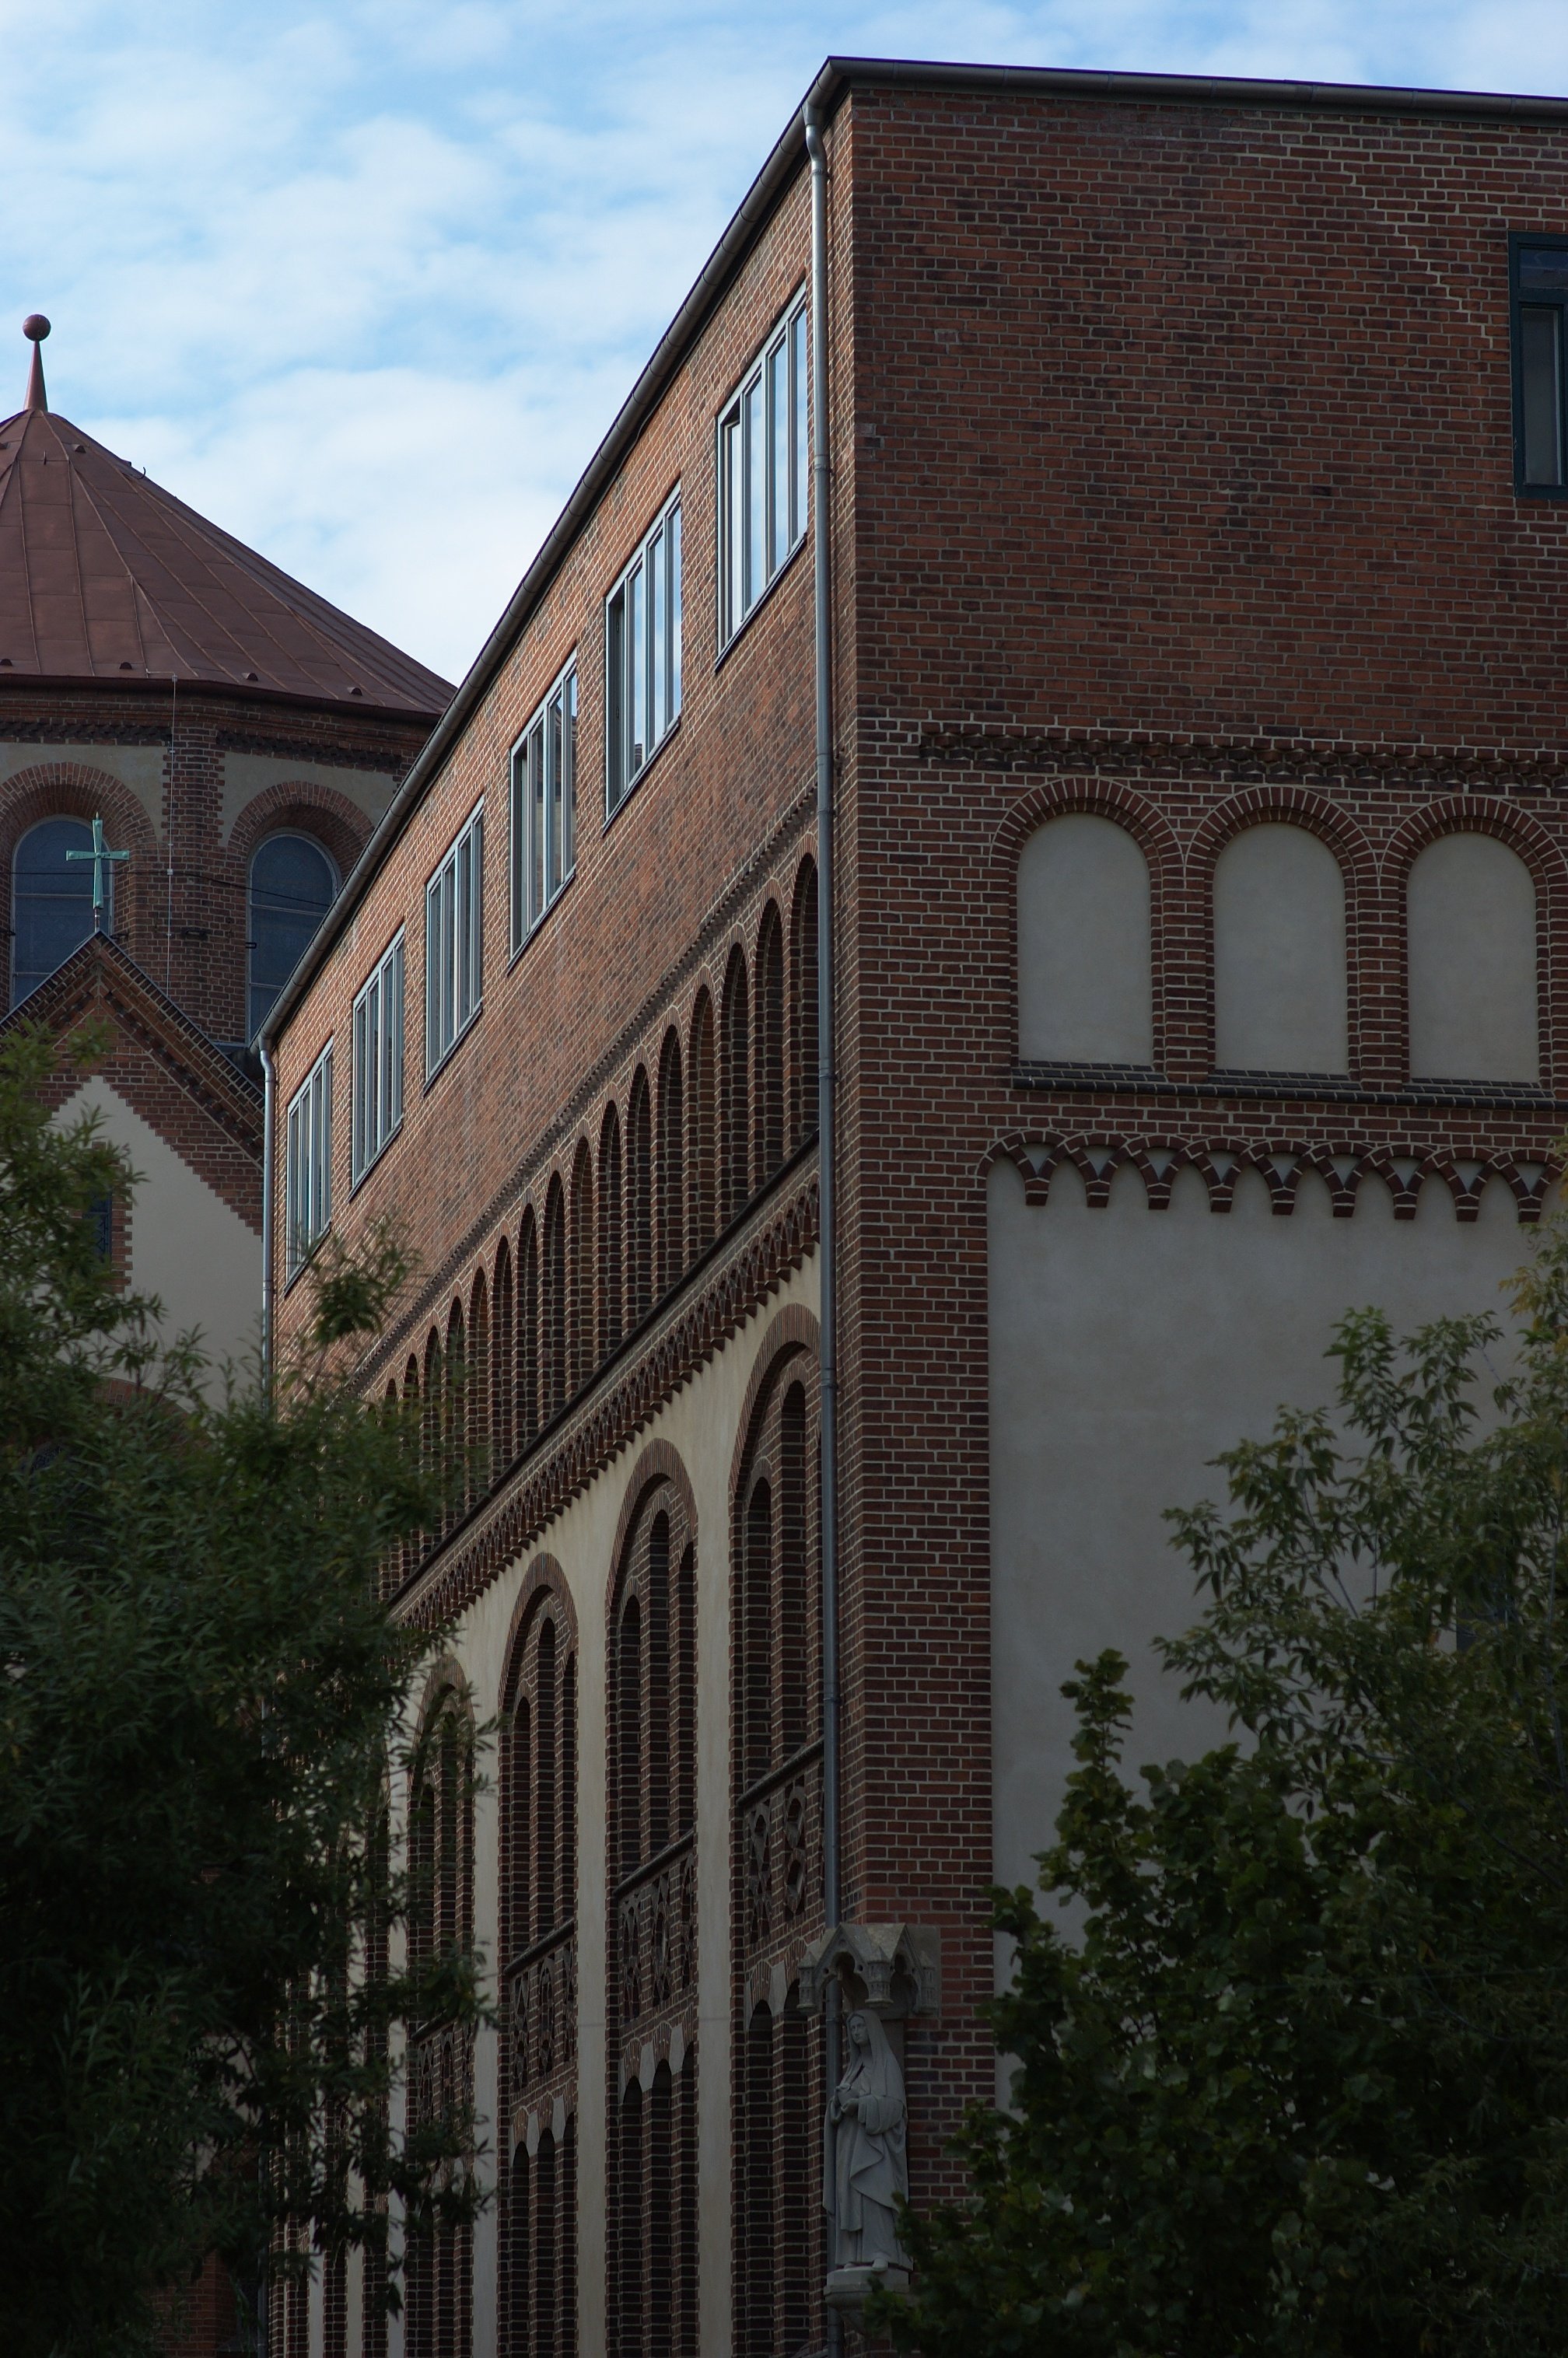
architecture, mansion, house, window, building, downtown, arch, landmark, facade, rawtherapee, germany, deutschland, berlin, synagogue, walimex, samyang, pentax, 85mm, estate, lenstagged, steffenzahn, guessedberlin, k100d, justpentax, iamflickr, 85mmf14, walimex85mm, walimexpro8514if, gwbg nsehaut